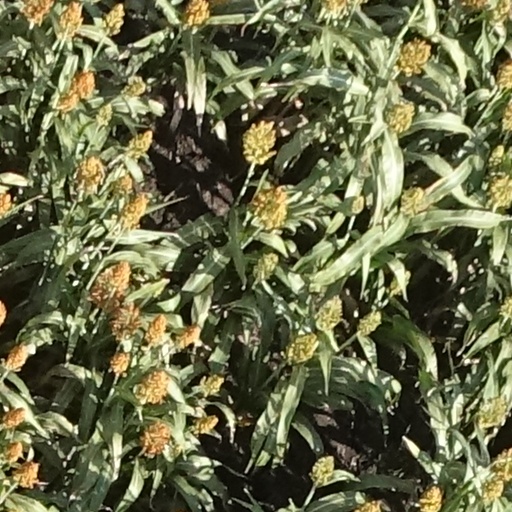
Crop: sorghum